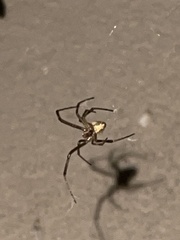
Species: Lactrodectus_hesperus